Agreement on Defense Cooperation between Finland and the United States of America

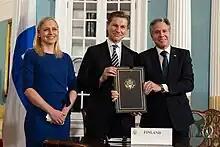
Finnish Foreign Minister Elina Valtonen (left) and Defense Minister Antti Häkkänen (center), along with U.S. Secretary of State Antony Blinken (right), at the signing of the DCA on December 18, 2023.

Finland had previously joined the NATO military alliance in April 2023 in the wake of the 2022 Russian invasion of Ukraine. On February 3, 2023, the President of Finland, Sauli Niinistö, appointed a delegation of military and government officials to negotiate a bilateral defense cooperation agreement with the United States. These negotiations were formally initiated in March 2023. Following the conclusion of the negotiations, the Finnish government proposed to Niinistö in its December 14 general session that Defense Minister Antti Häkkänen, or in his stead Foreign Minister Elina Valtonen, be authorized to sign the DCA. Niinistö accepted the proposal the following day. On December 18, 2023, the agreement was signed by Häkkänen and U.S. Secretary of State Antony Blinken in a ceremony at the Embassy of Finland in Washington, D.C.